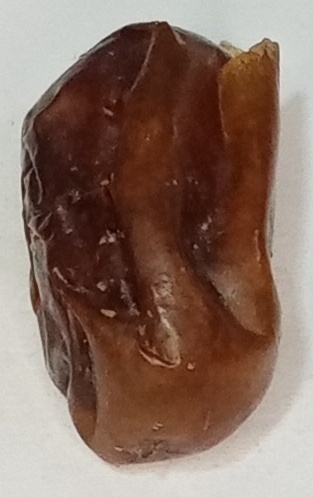
Variety: fasli-toto
Size: medium
Grade: grade-1